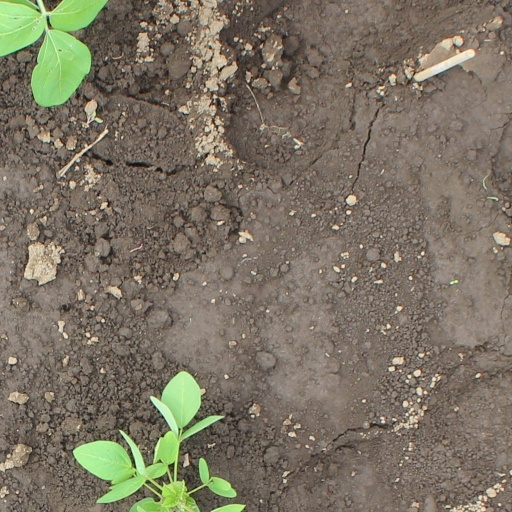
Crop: soybean